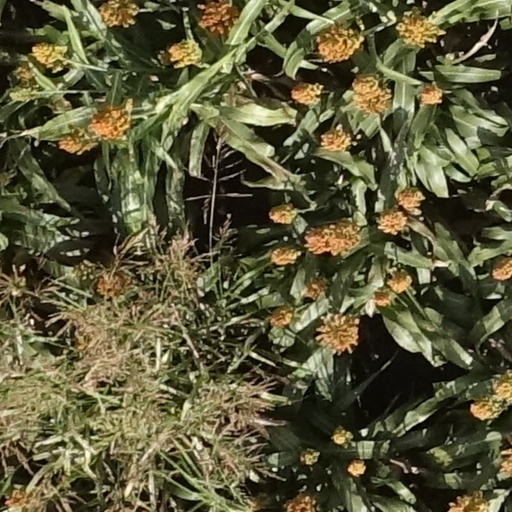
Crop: sorghum